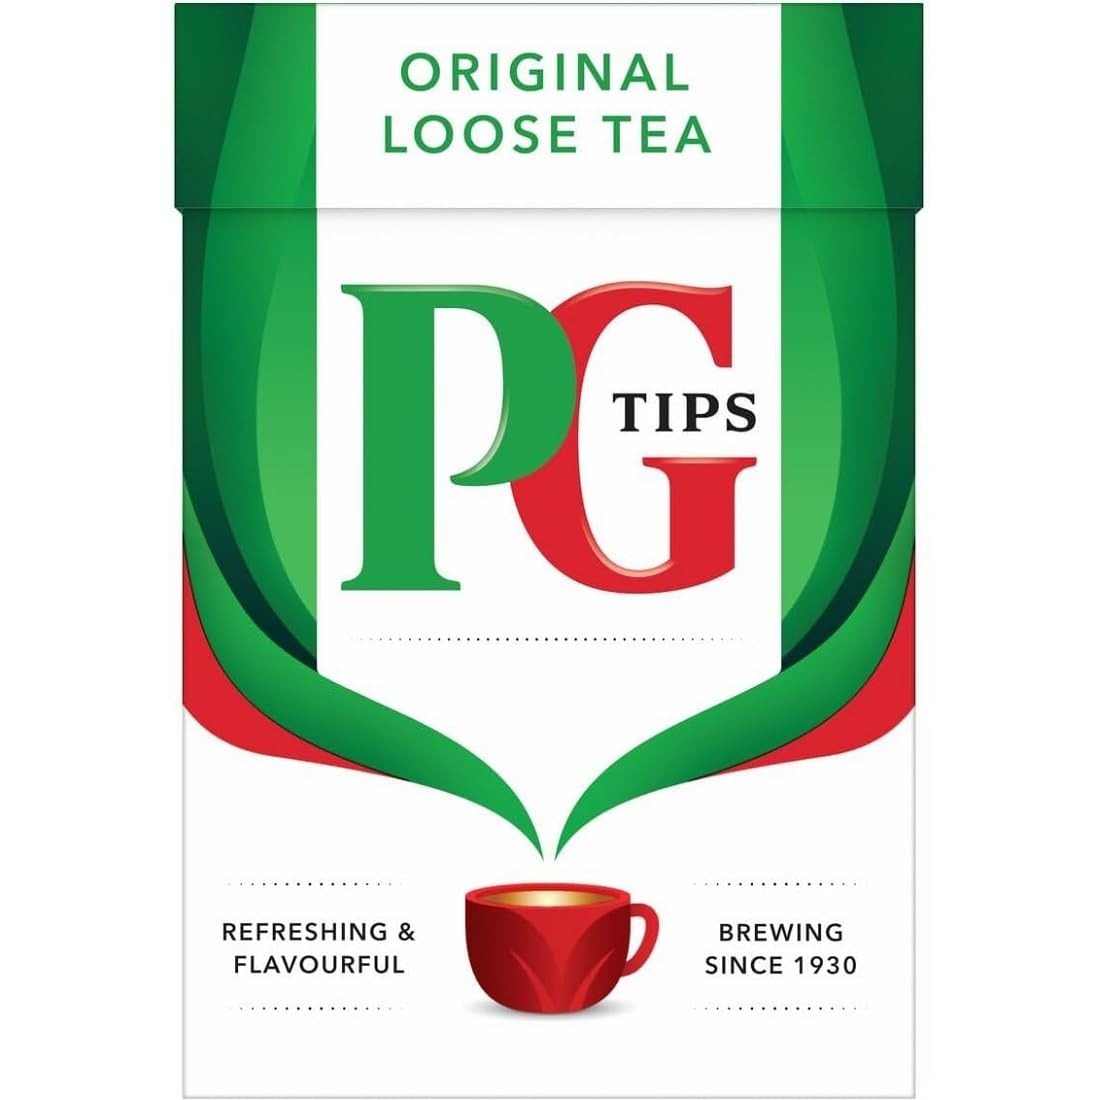
Item Name: PG Tips Tea - Loose Leaf - 250g - 8.8oz
Bullet Point 1: PG Tips Tea Loose Leaf 250g.
Bullet Point 2: Approx 80 Cups.
Bullet Point 3: Size: 250g (Pack of 1)
Product Description: <p>80 Lovely Cups of Loose Black Tea. Using the Top Two Leaves and Bud Known as the Tips.</p>
Value: 8.8
Unit: Ounce

Price: 14.9